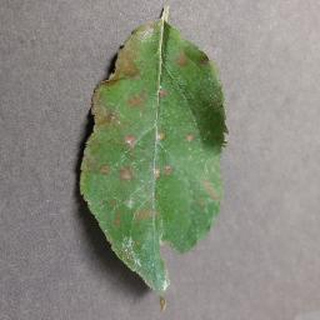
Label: apple_cedar_apple_rust